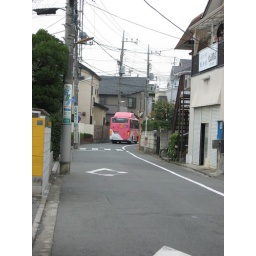
street where I live - can see the local bus (they're pink in koganei-shi!)